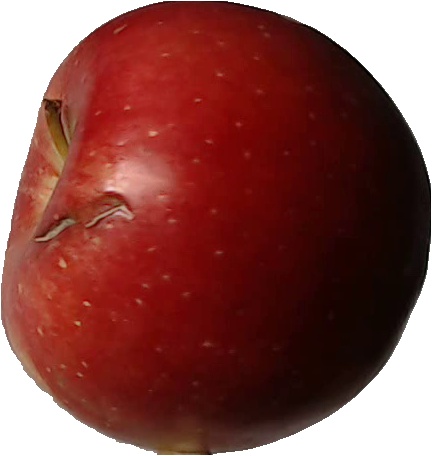
Label: apple_braeburn_1